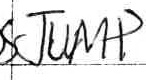
Label: jump